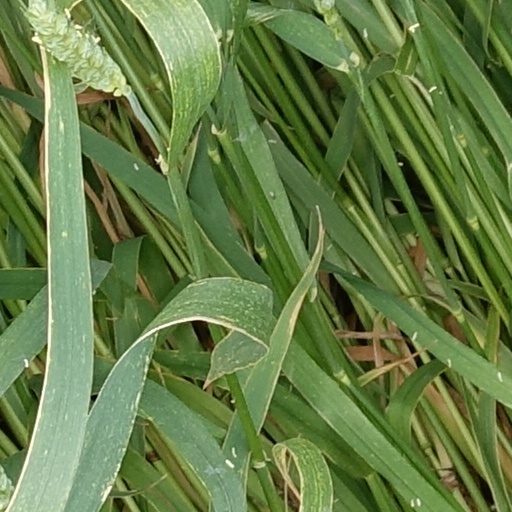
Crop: wheat